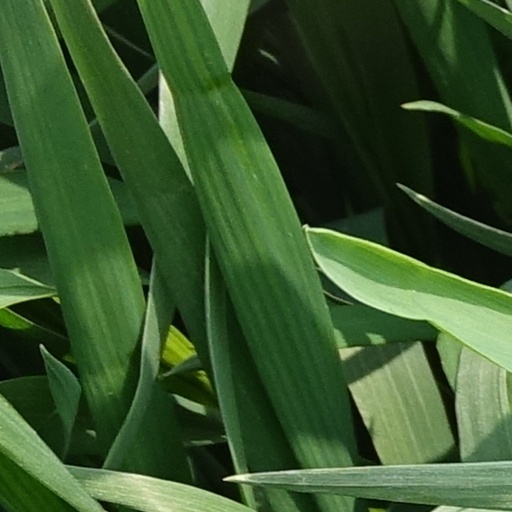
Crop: wheat